Accomplice (film)

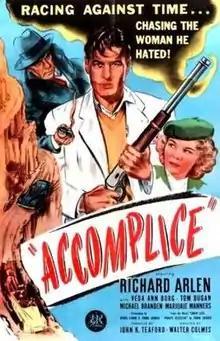

Accomplice is a 1946 American thriller film directed by Walter Colmes and starring Richard Arlen, Veda Ann Borg, Tom Dugan, and Archie Twitchell. The film, from Producers Releasing Corporation (PRC), was shot in four days. The film is written by Frank Gruber, based on his novel "Simon Lash, Private Detective".